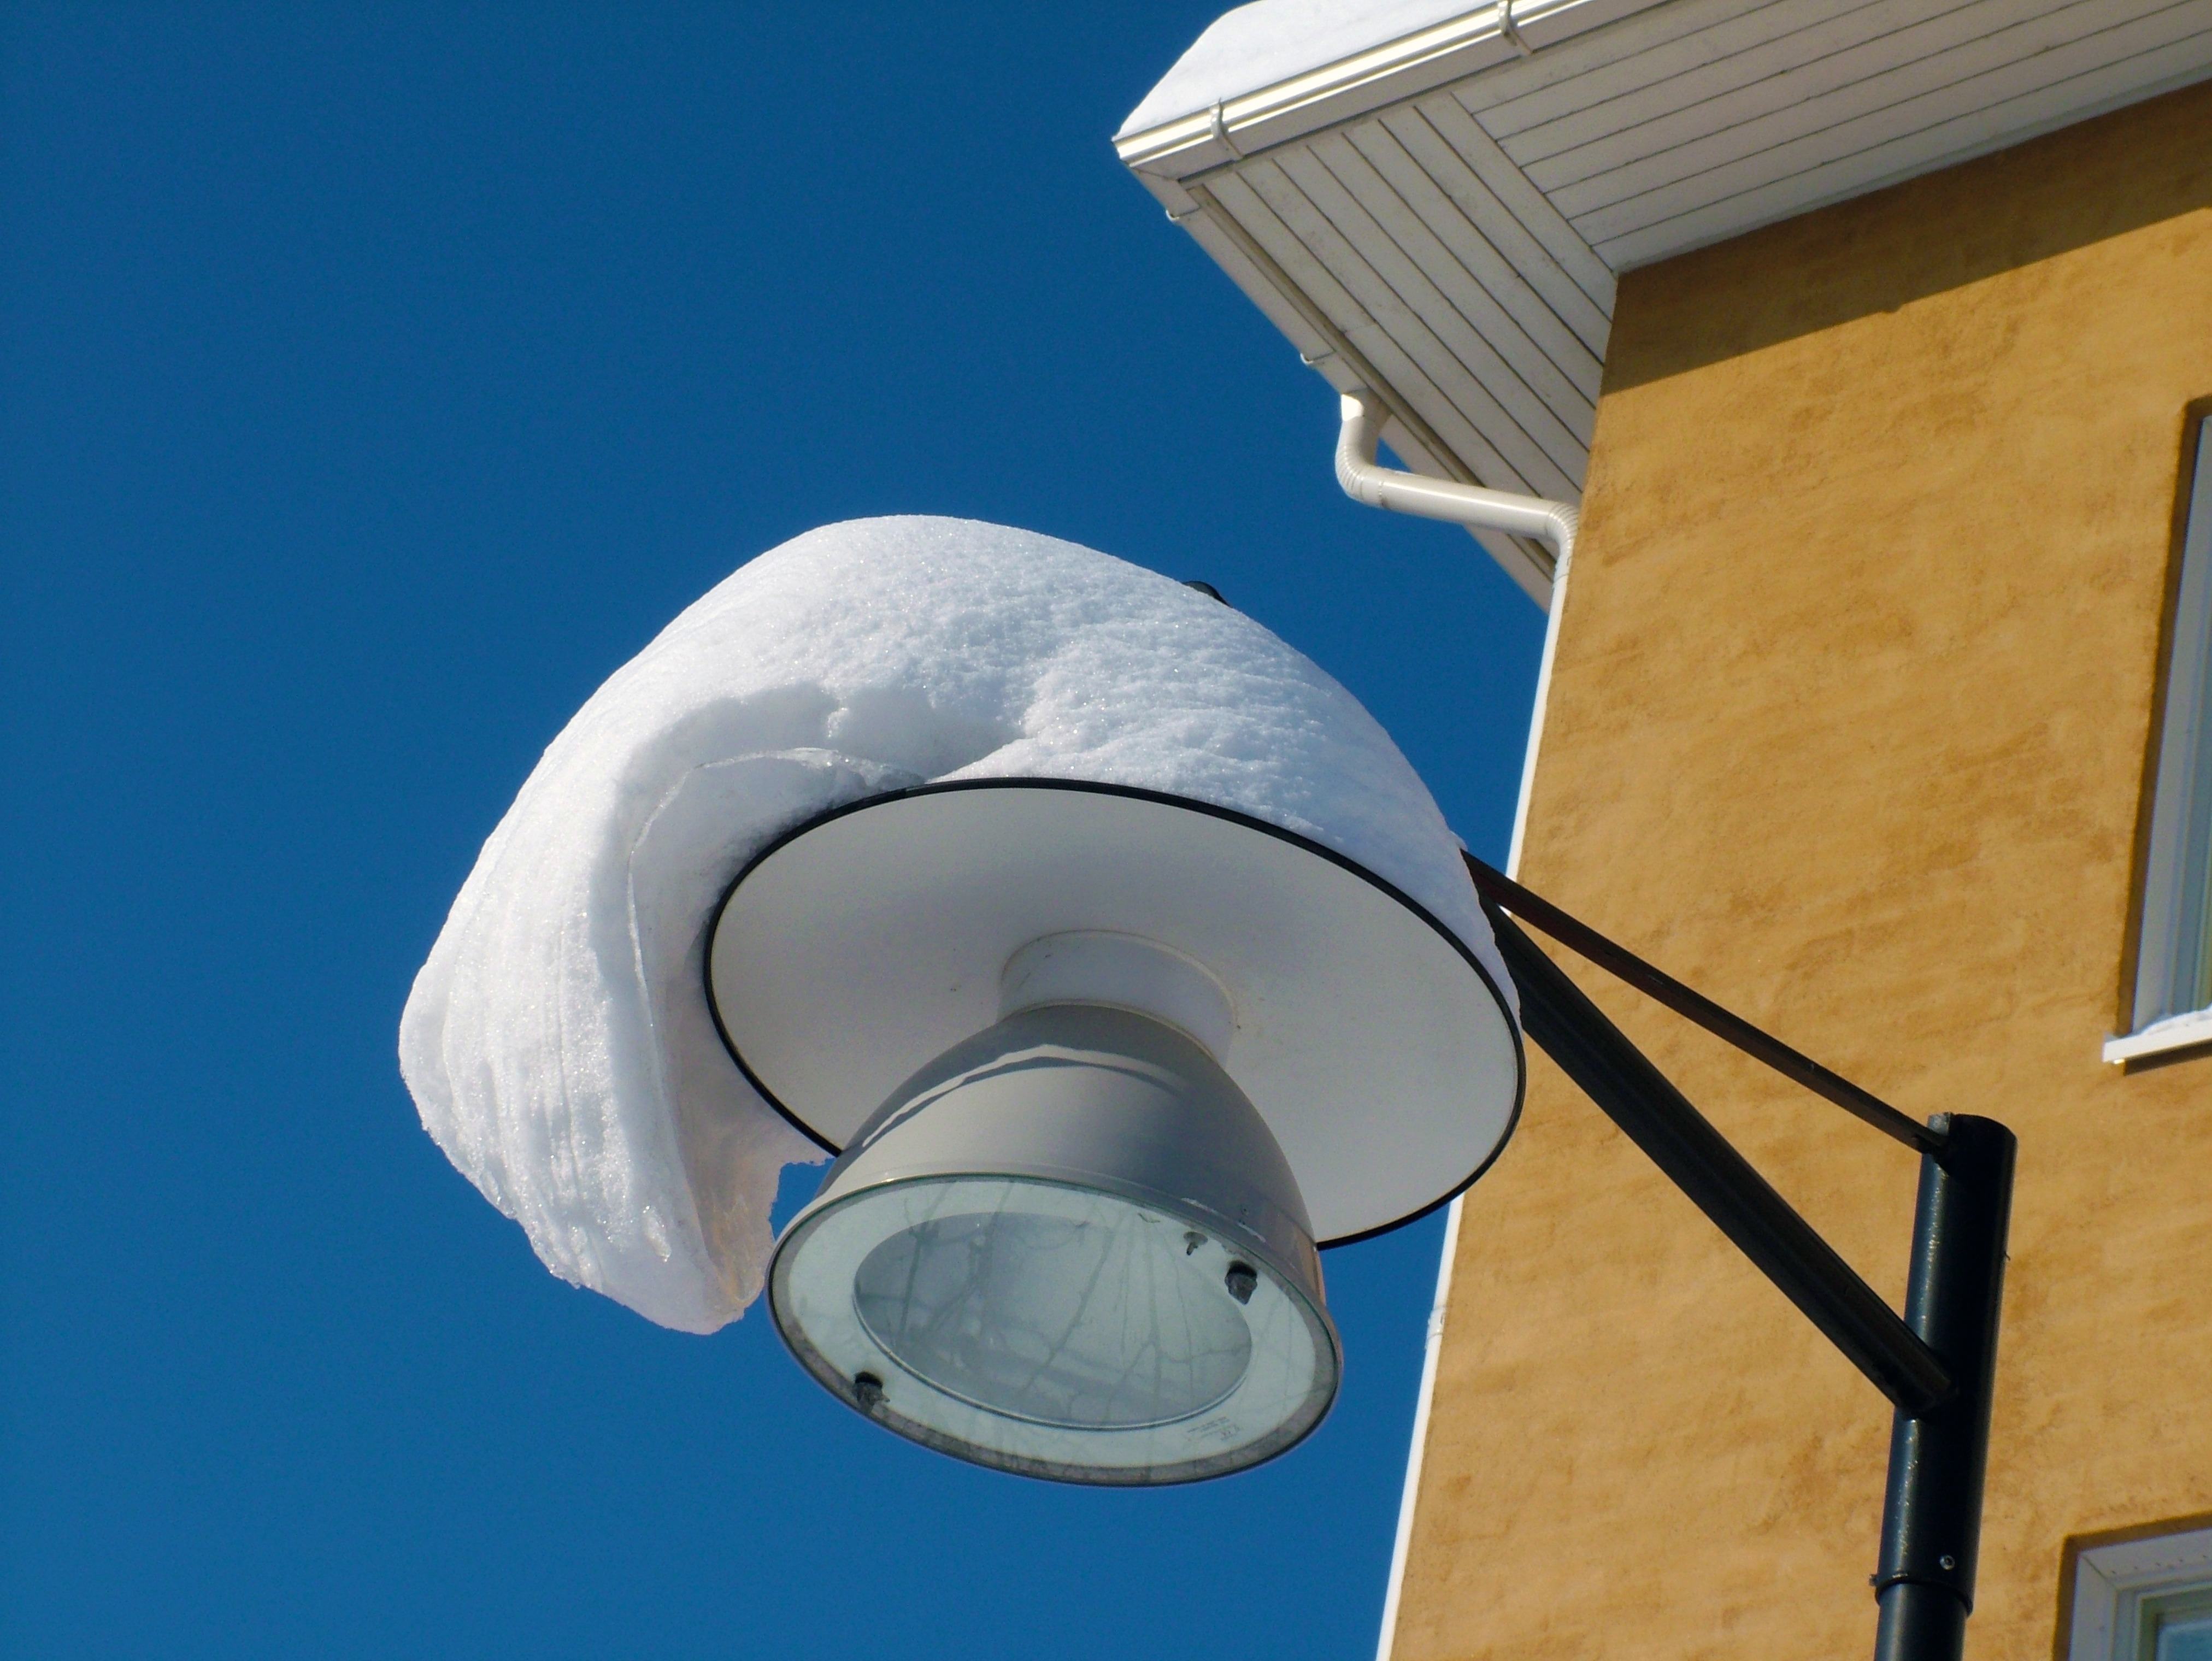
snow, winter, house, building, ceiling, snowy, blue, lamp, lighting, streetlight, light fixture, daylighting